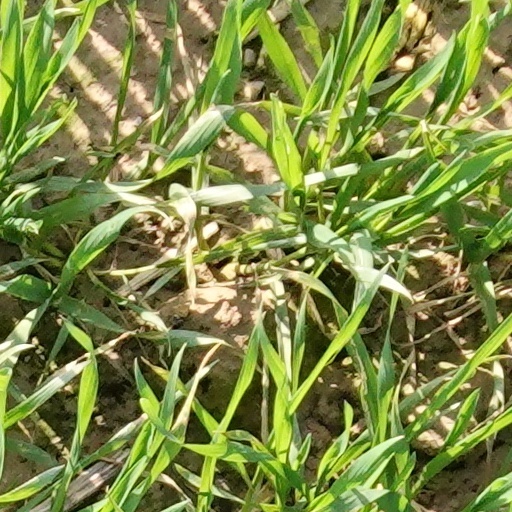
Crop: wheat